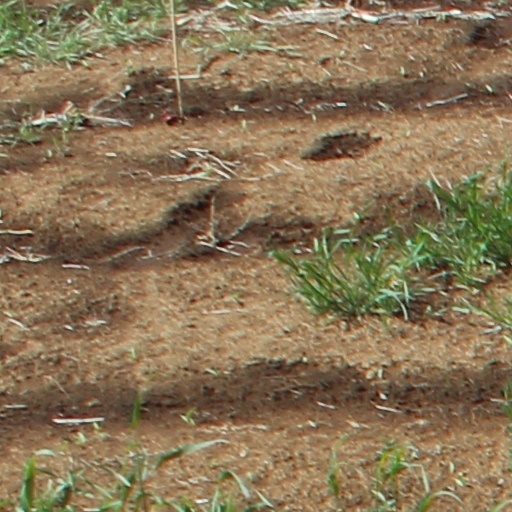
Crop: wheat